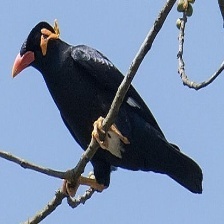
Species: ENGGANO MYNA
Scientific name: GRACULA ENGANENSIS